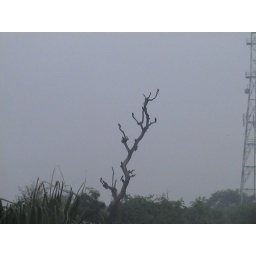
Delhi, July 2006 - birds in tree - lots of black crows around